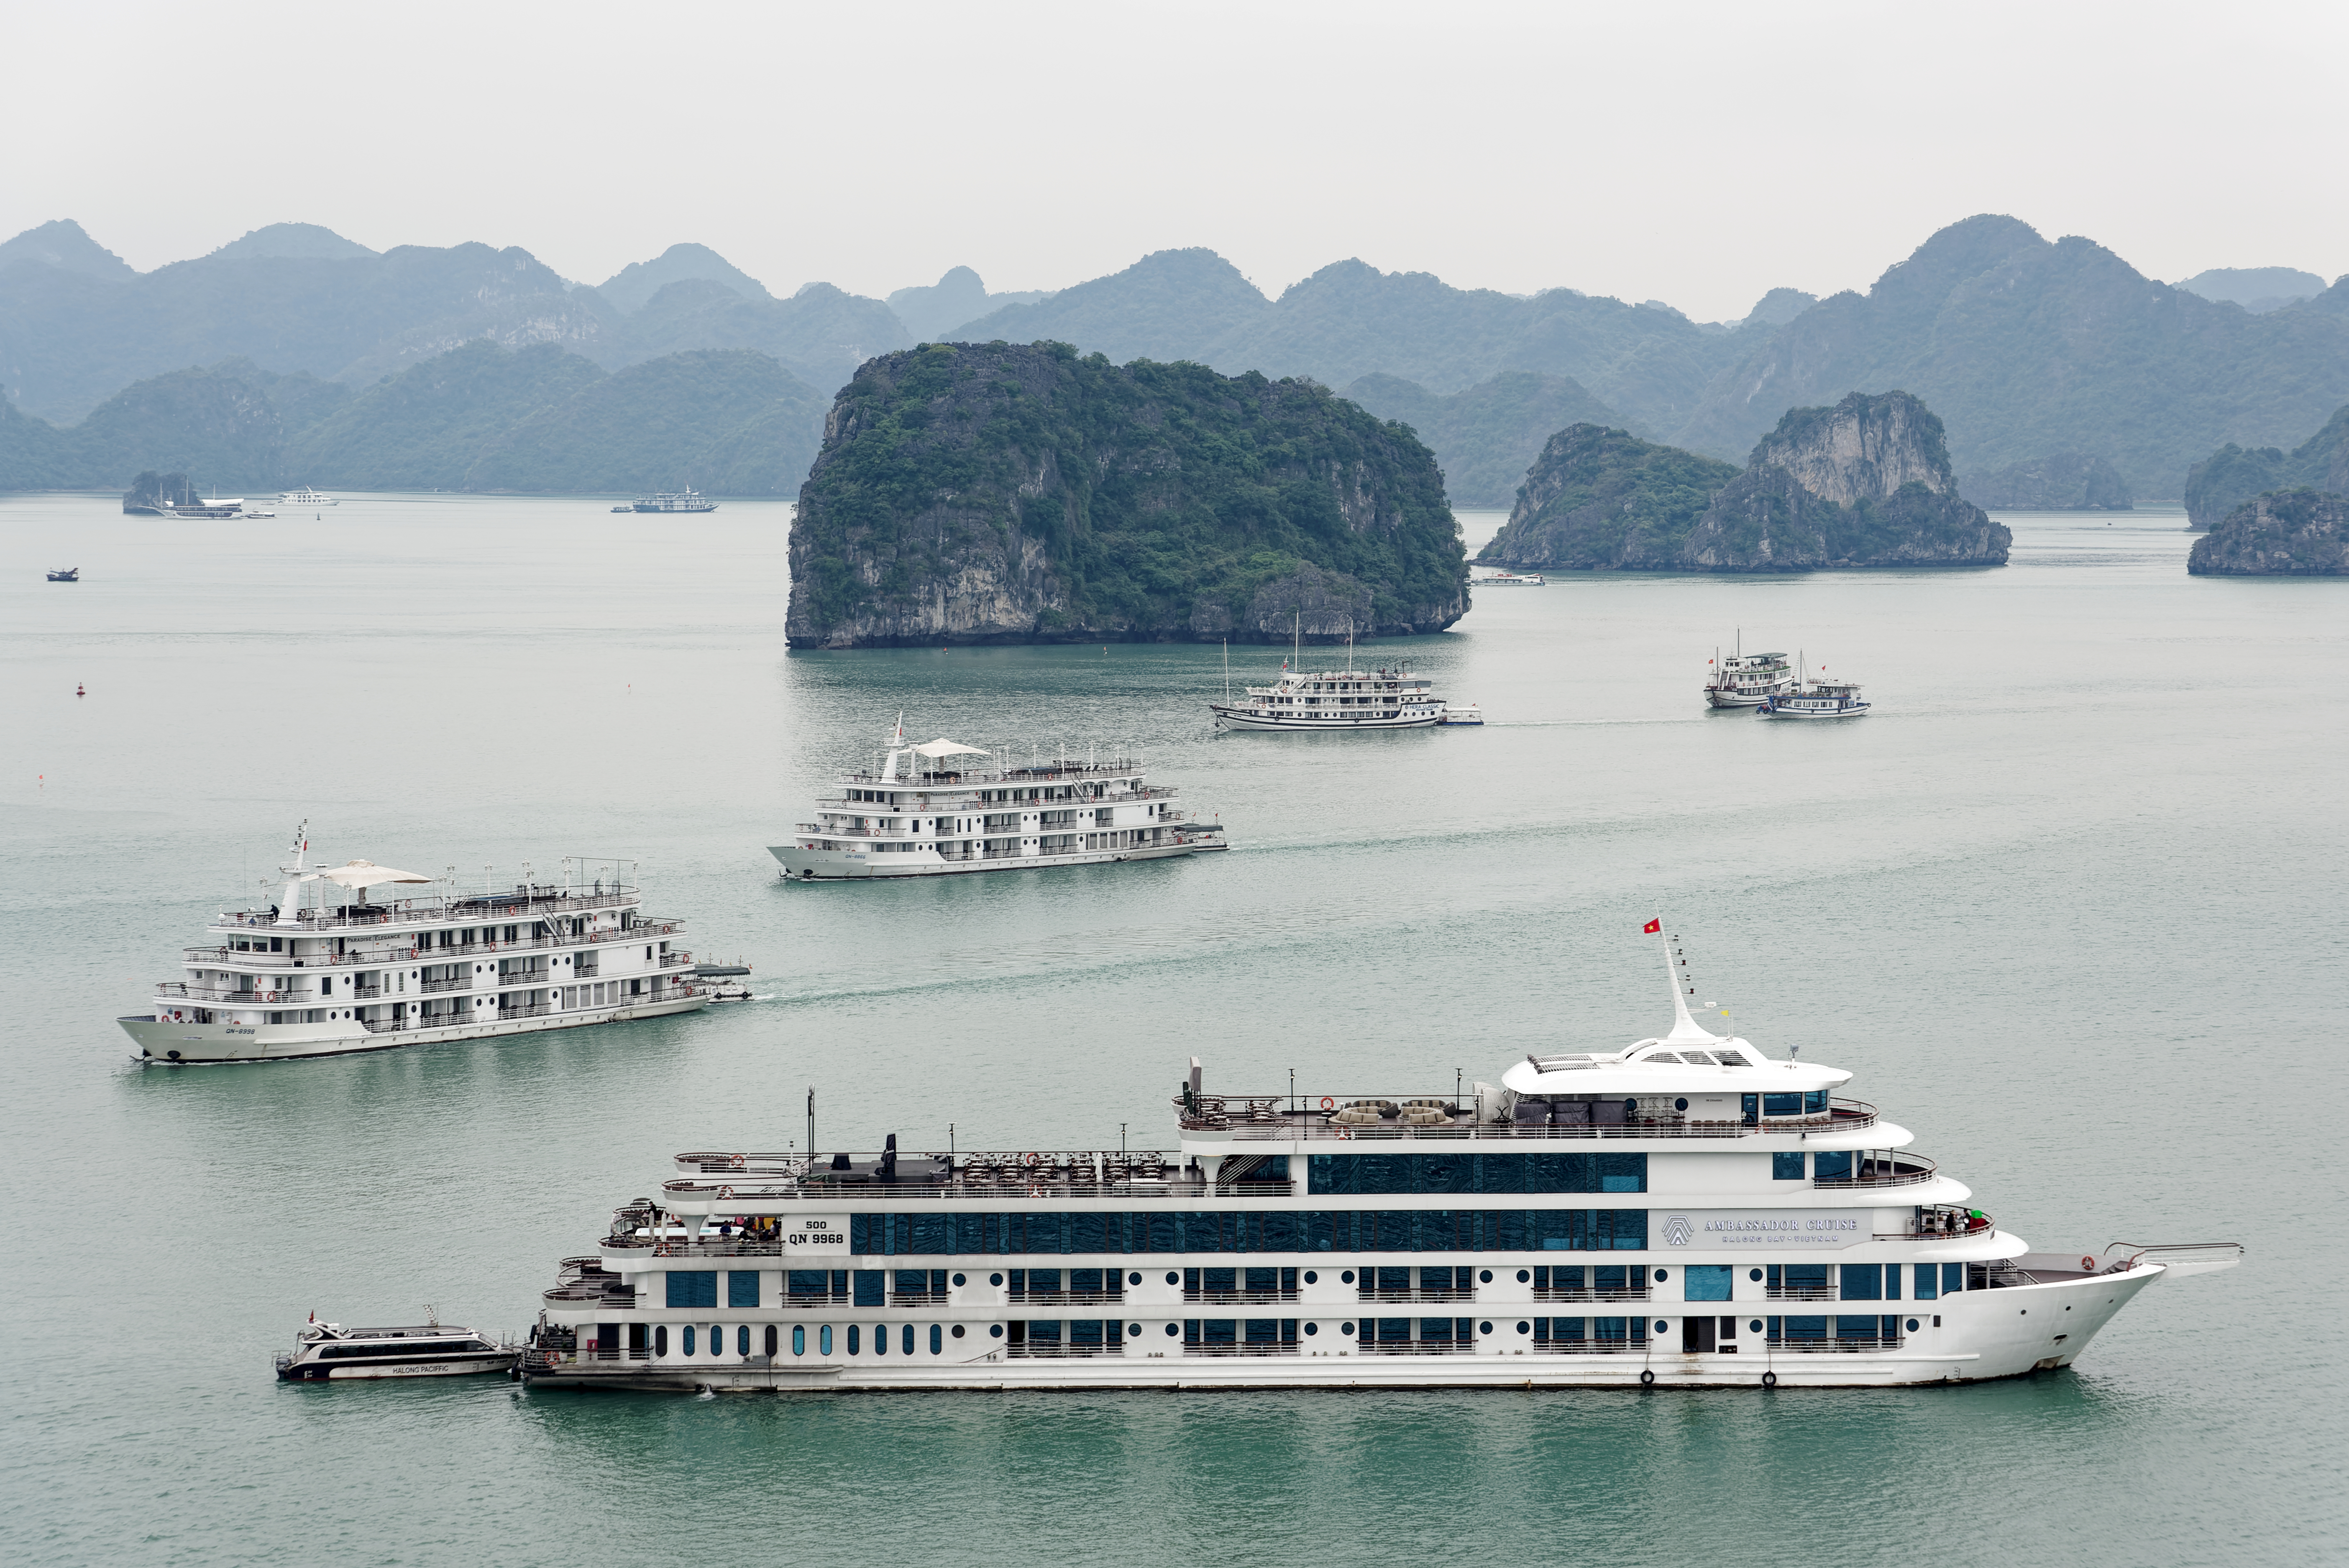
user: text: Màu chủ đạo của các con tàu du lịch lớn trong hình là gì?
assistant: text: Trắng

user: text: Trong hình có bao nhiêu con tàu du lịch lớn màu trắng đang hoạt động?
assistant: text: Sáu

user: text: Các hòn đảo trong hình thuộc thắng cảnh nào của Việt Nam?
assistant: text: Vịnh Hạ Long

user: text: Vịnh Hạ Long, nơi bức ảnh được chụp, được UNESCO công nhận là di sản thế giới vì giá trị nổi bật nào?
assistant: text: Giá trị thẩm mỹ và địa chất/địa mạo

user: text: Chiếc tàu lớn nhất ở phía trước mang tên gì, và chiếc tàu nhỏ đang neo đậu sát cạnh nó ở bên trái có tên là gì?
assistant: text: Tàu lớn tên là Ambassador Cruise và tàu nhỏ tên là Halong Pacific